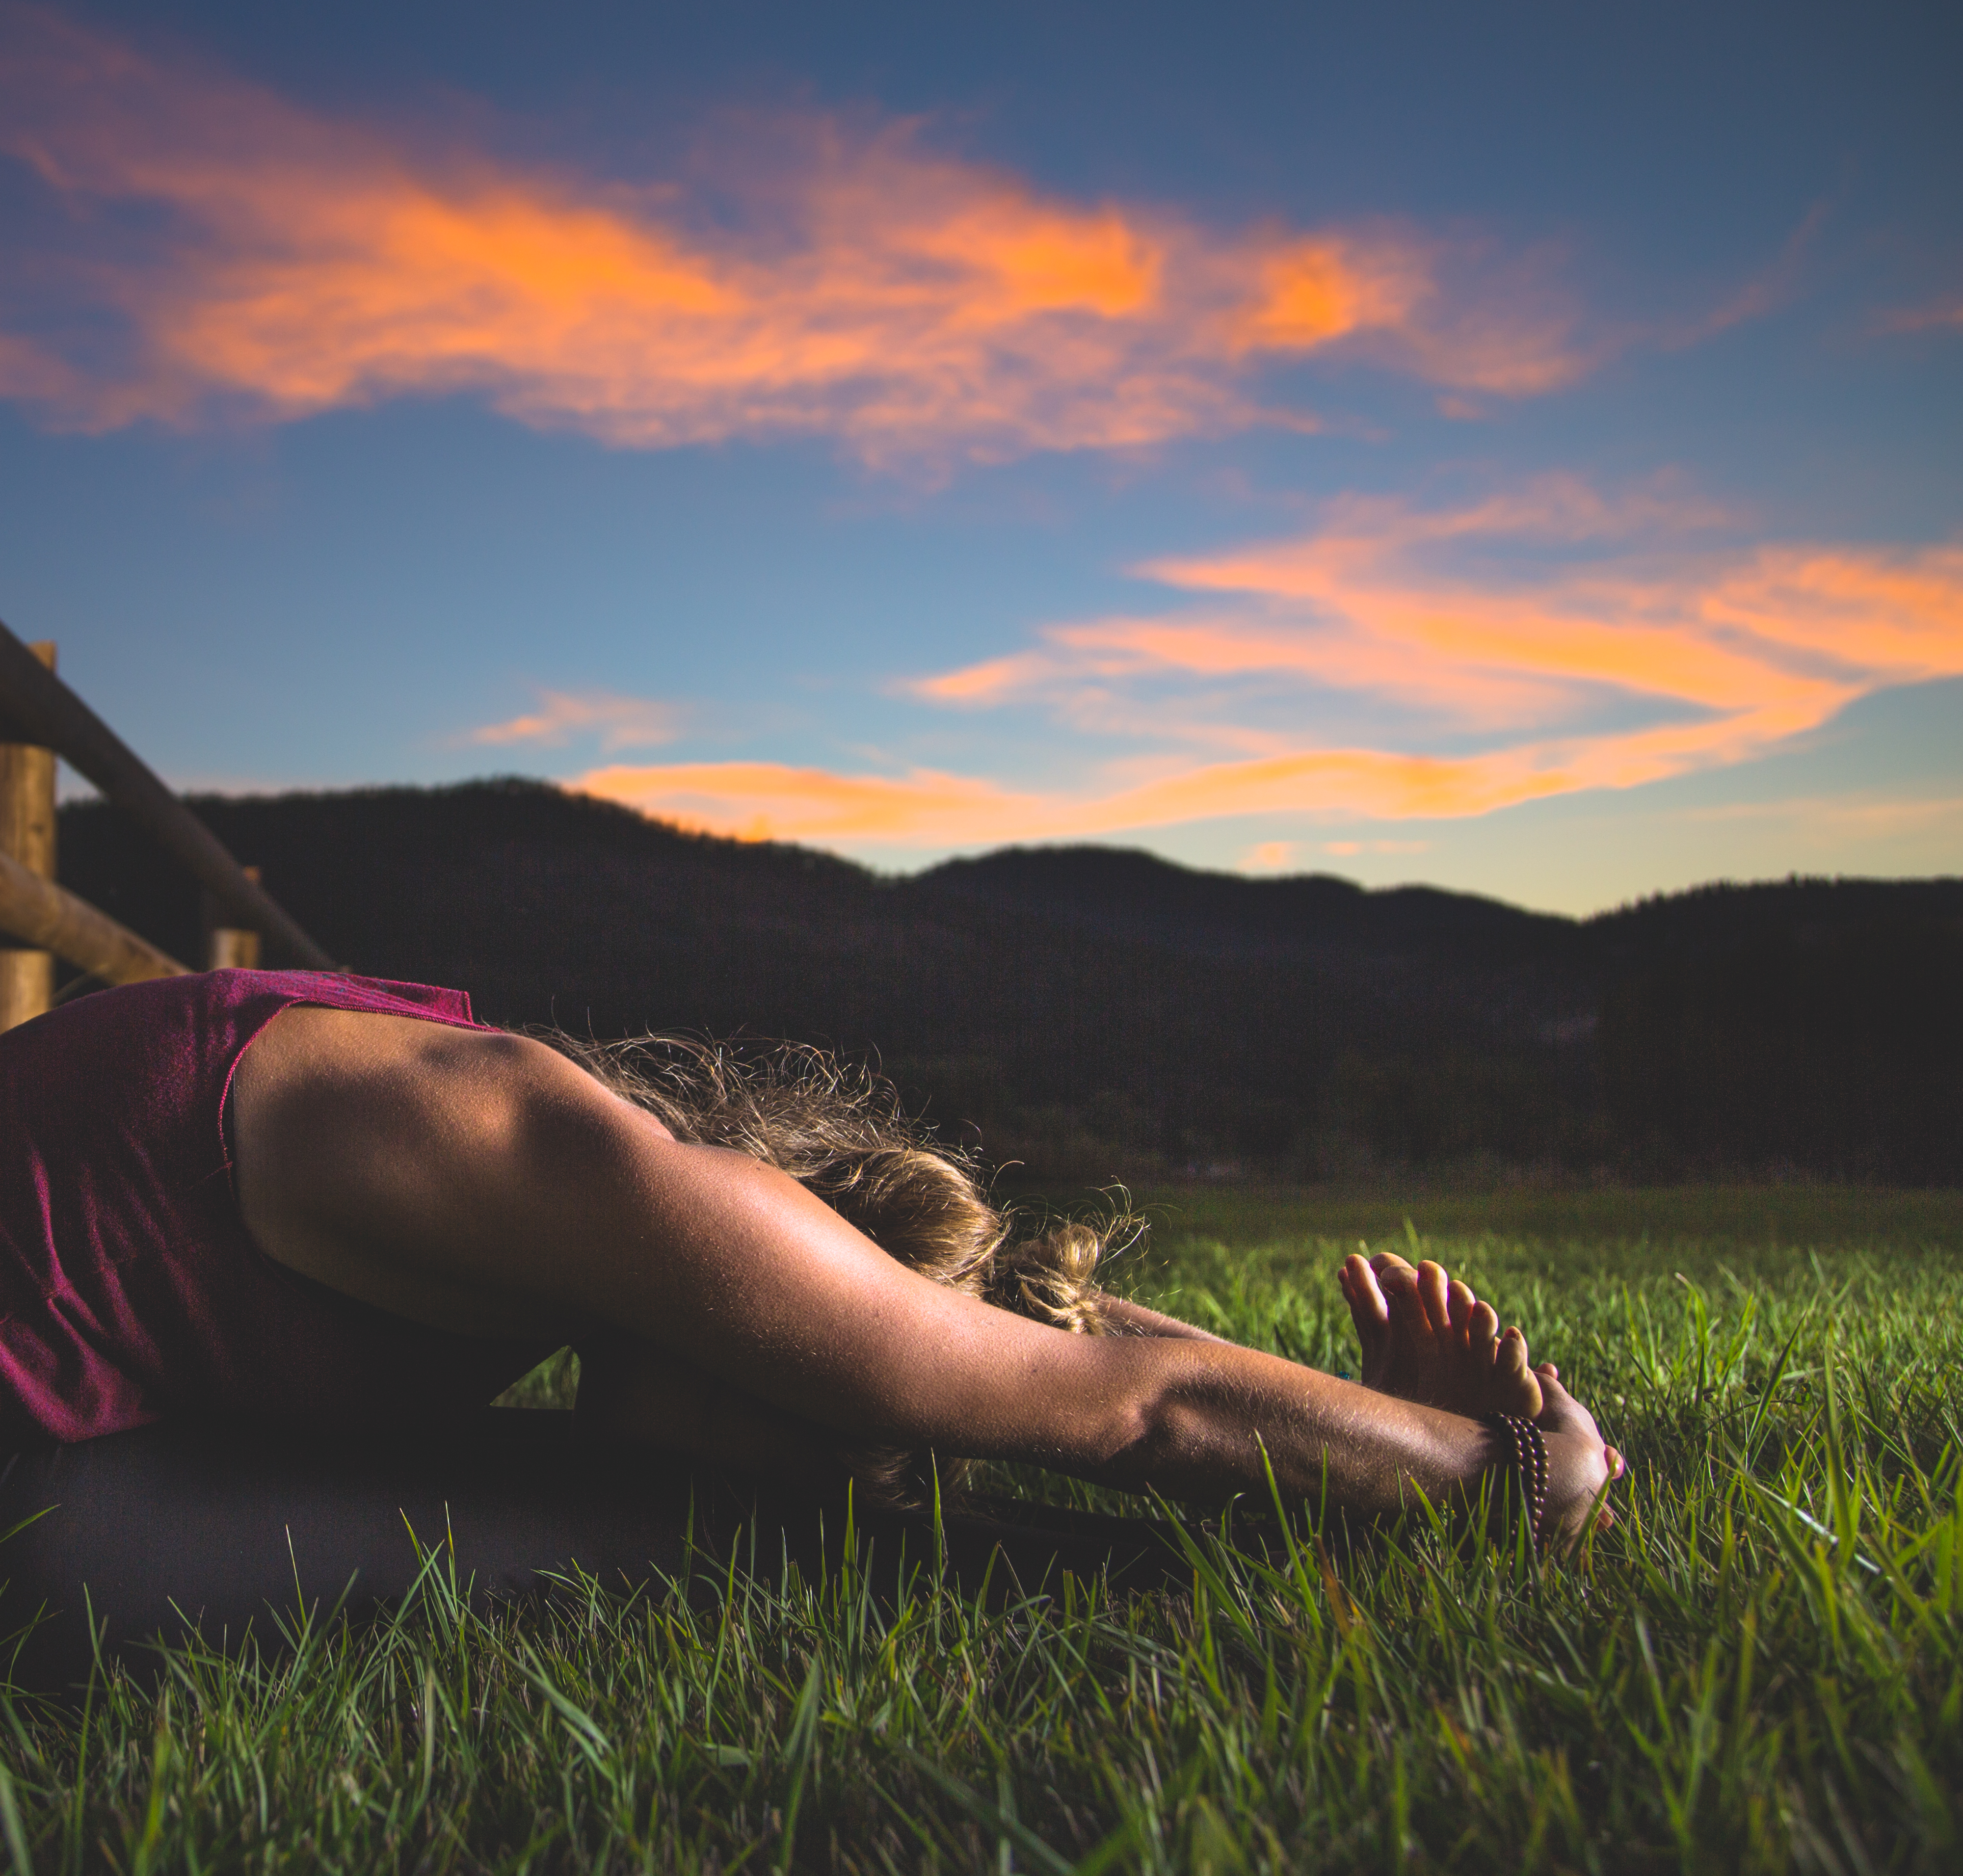
grass, person, sky, girl, woman, sunrise, sunset, field, lawn, meadow, sunlight, morning, dawn, exercise, leisure, outdoors, relaxation, stretching, yoga, adult, grass family, physical fitness